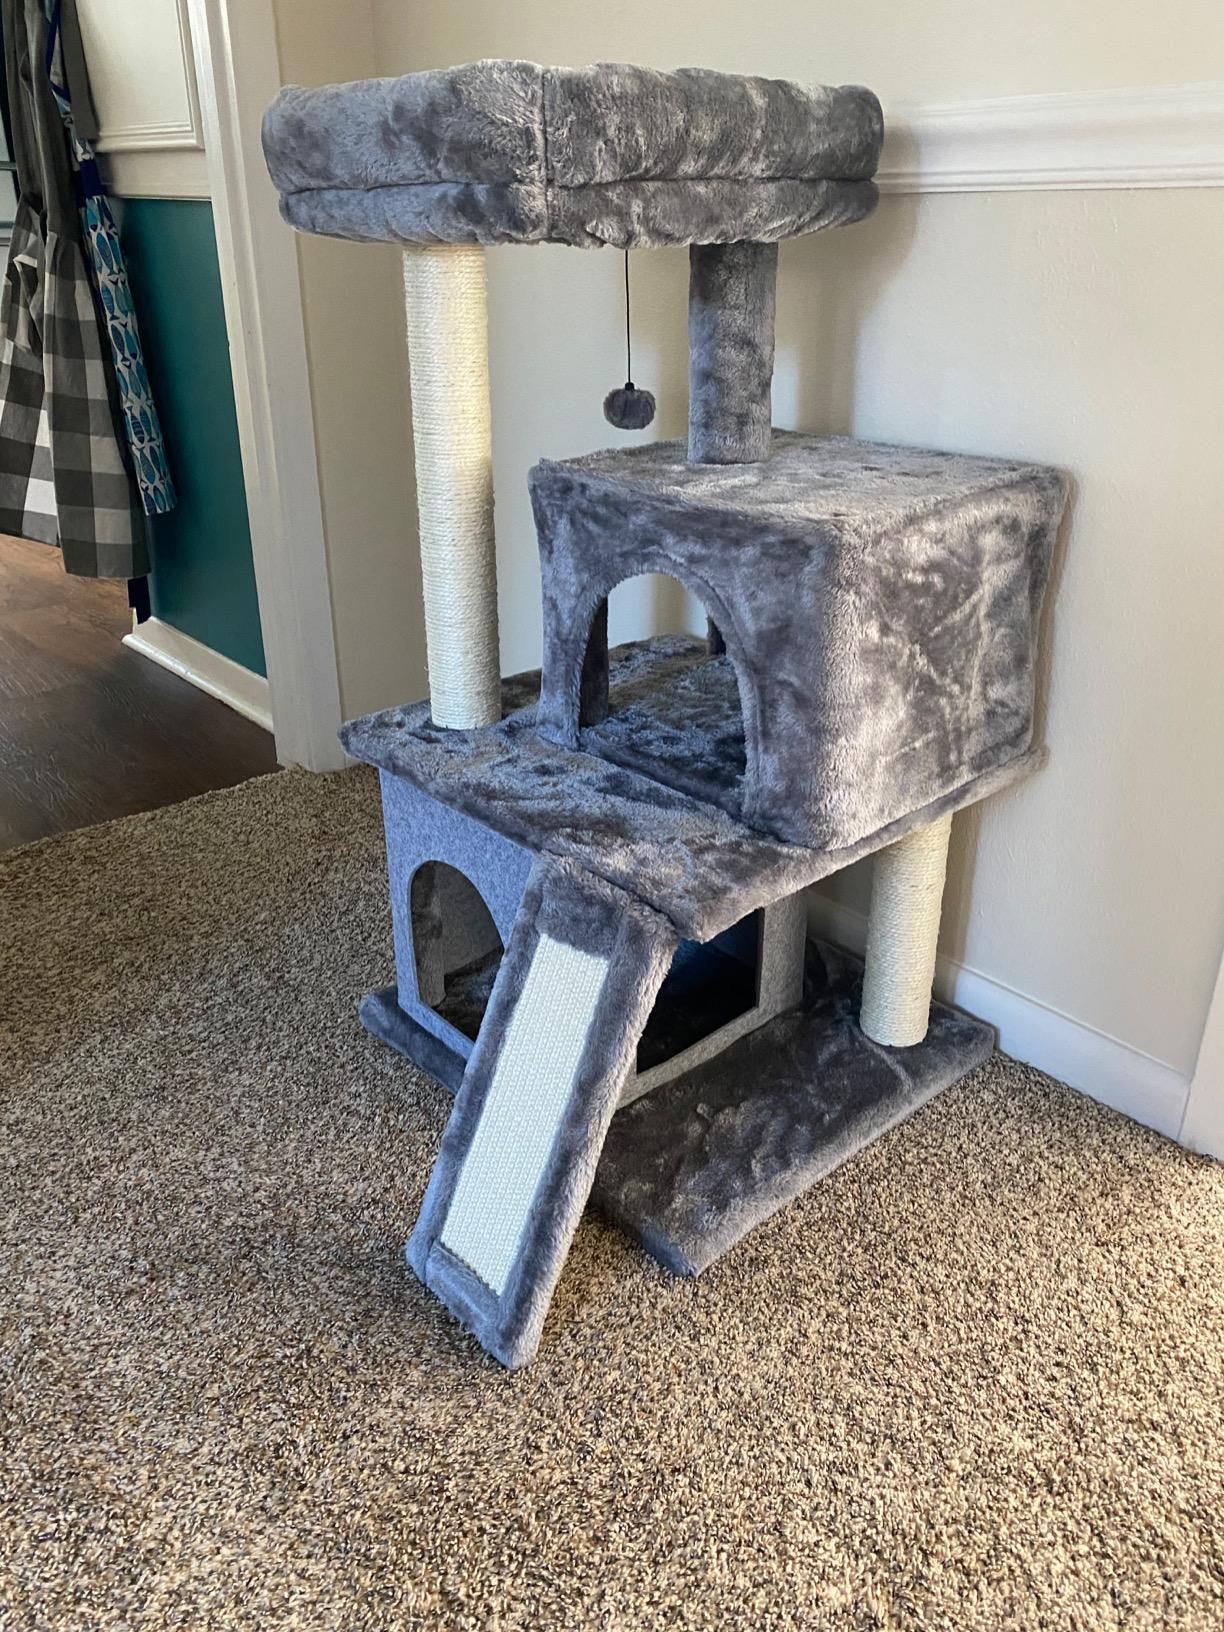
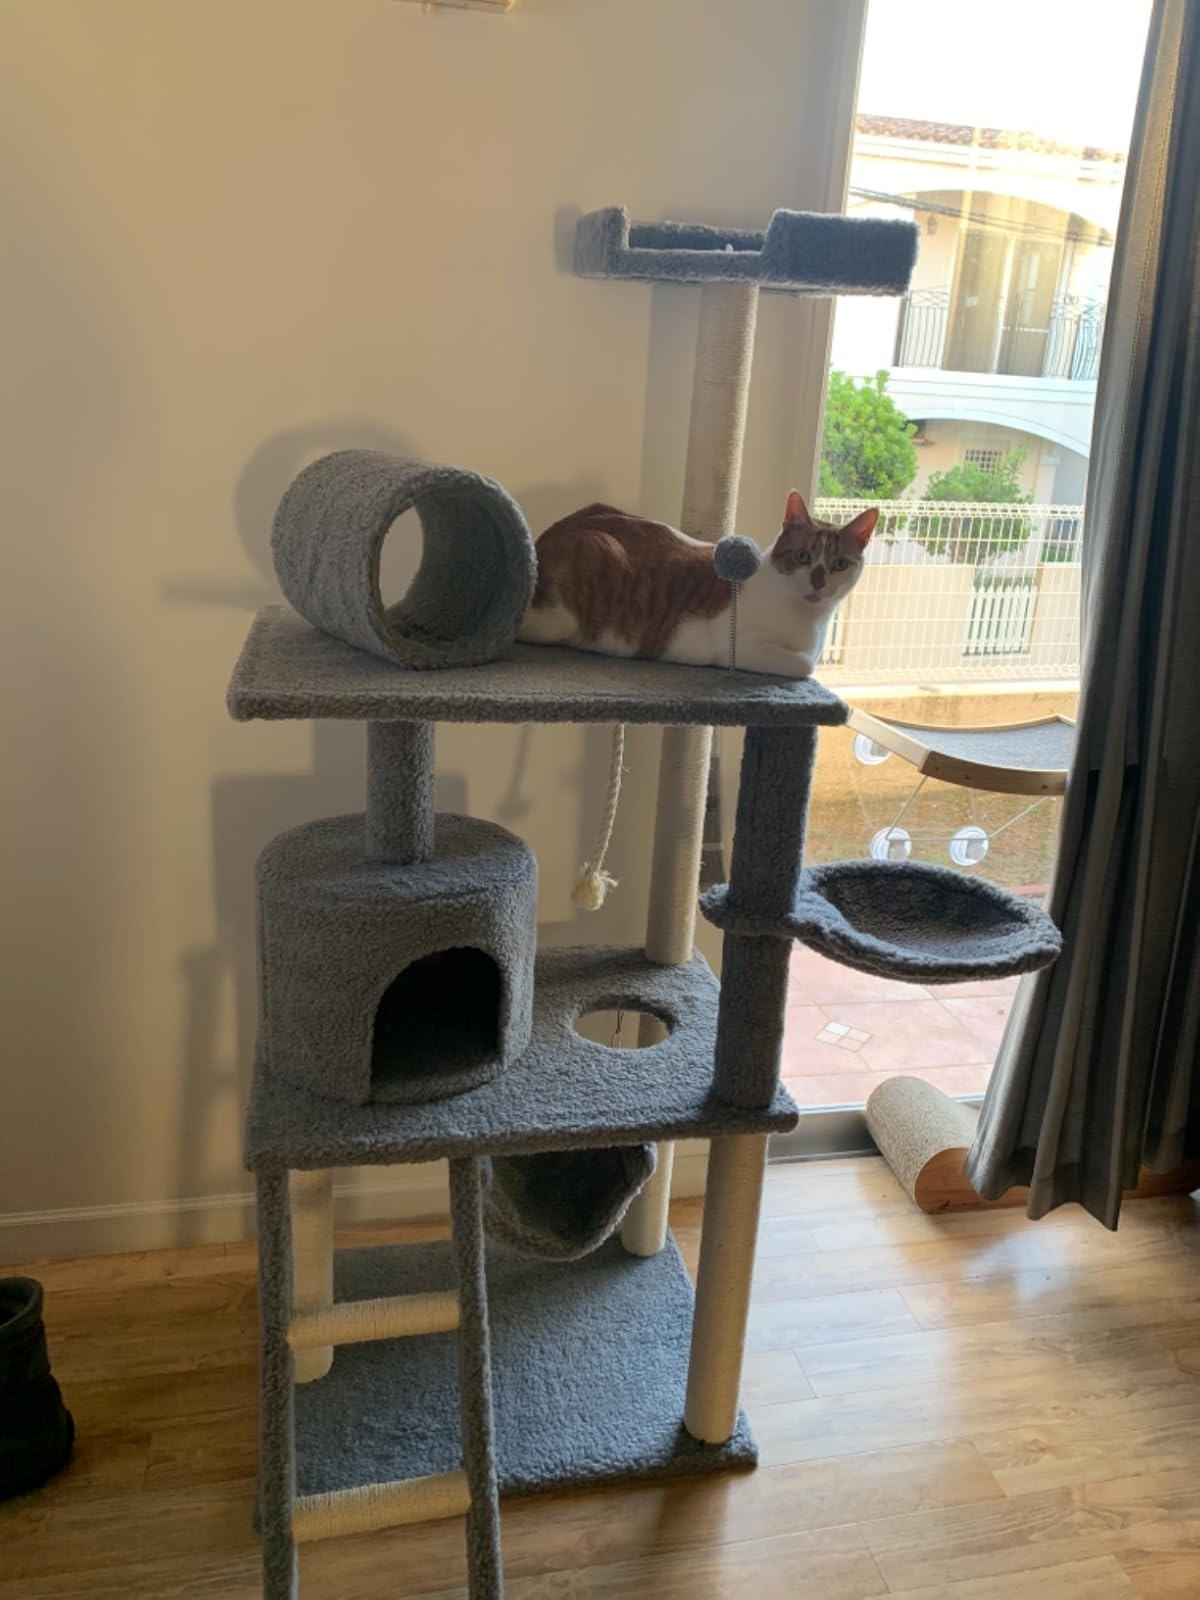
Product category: items_cat tree
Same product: no